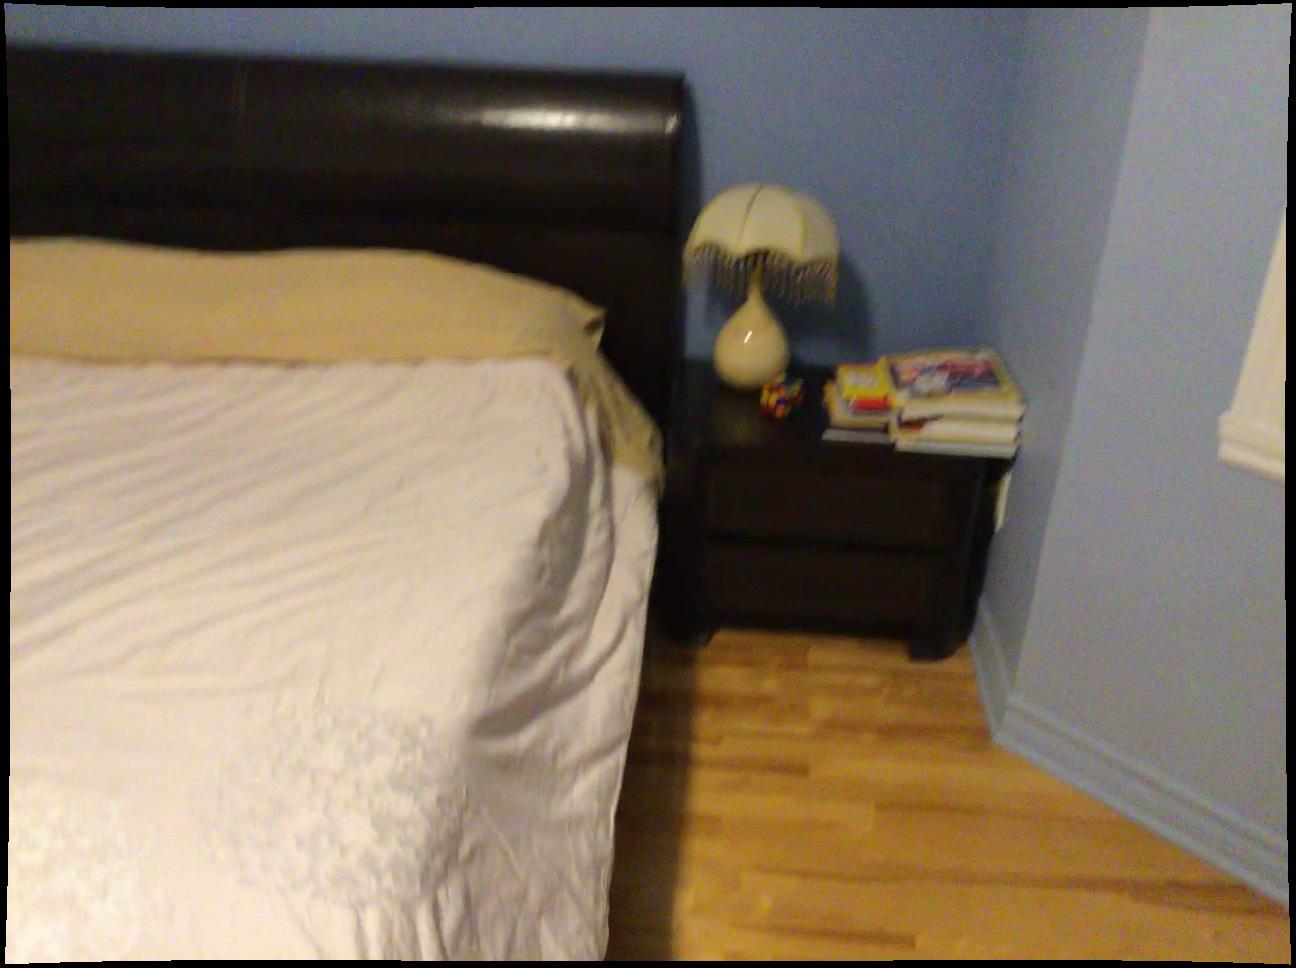
Question: In the image, there is the stand. Pinpoint several points within the vacant space situated left of the stand from the object's perspective. Your final answer should be formatted as a list of tuples, i.e. [(x1, y1), ...], where each tuple contains the x and y coordinates of a point satisfying the conditions above. The coordinates should be between 0 and 1, indicating the normalized pixel locations of the points.
Answer: [(0.865, 0.514), (0.833, 0.513), (0.800, 0.512), (0.875, 0.535), (0.841, 0.534), (0.808, 0.533), (0.885, 0.558), (0.850, 0.557), (0.816, 0.556), (0.897, 0.582), (0.860, 0.581), (0.825, 0.579), (0.789, 0.577), (0.908, 0.607), (0.871, 0.605), (0.834, 0.604), (0.797, 0.602), (0.921, 0.634), (0.882, 0.633), (0.844, 0.631), (0.806, 0.630), (0.934, 0.664), (0.894, 0.662), (0.854, 0.661), (0.815, 0.659), (0.775, 0.657), (0.949, 0.696), (0.907, 0.694), (0.866, 0.692), (0.825, 0.690), (0.784, 0.688), (0.965, 0.730), (0.921, 0.728), (0.878, 0.726), (0.836, 0.724), (0.792, 0.722), (0.982, 0.768), (0.937, 0.765), (0.892, 0.763), (0.847, 0.761), (0.802, 0.759), (0.860, 0.802), (0.813, 0.799), (0.825, 0.843)]